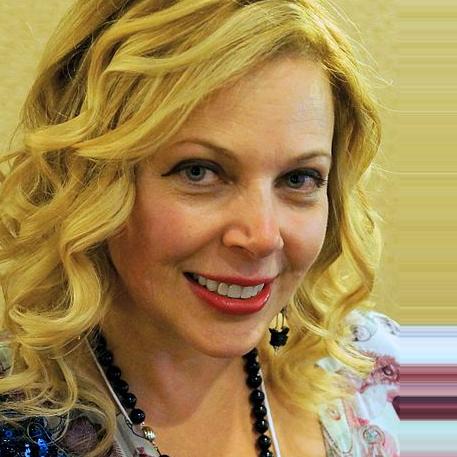
Age: 47